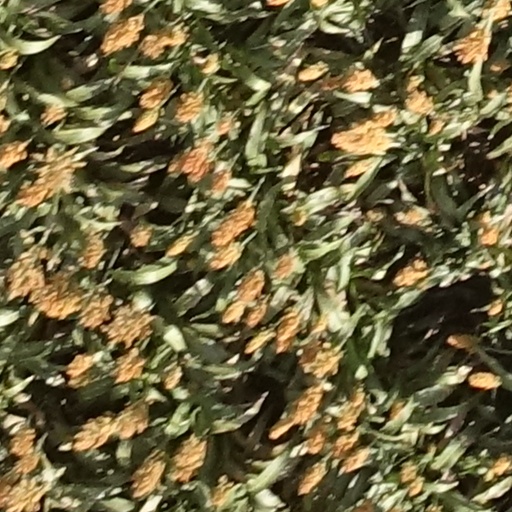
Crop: sorghum